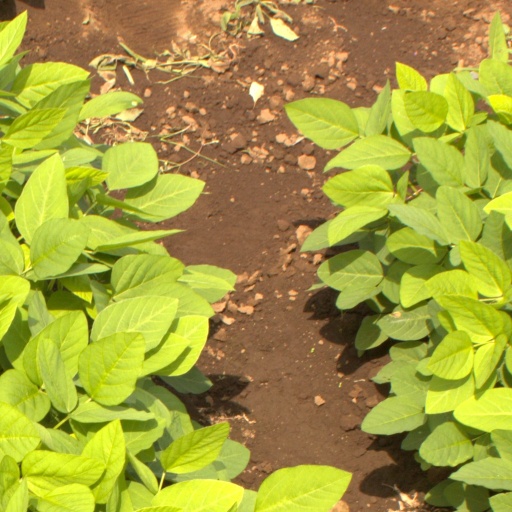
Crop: soybean